Portaferry

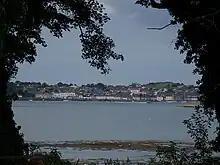
Portaferry from the grounds of Castle Ward, on the opposite bank of Strangford Lough

Portaferry is a small town in County Down, Northern Ireland, at the southern end of the Ards Peninsula, near the Narrows at the entrance to Strangford Lough. It is home to the Exploris aquarium and is well known for the annual Gala Week Float Parade. It hosts its own small Marina, the Portaferry Marina. The Portaferry – Strangford Ferry service operates daily at 30-minute intervals (7.45 am to 10.45 pm) between the villages of Portaferry and Strangford, less than 1500 metres apart, conveying about 500,000 passengers per annum. It had a population of 2,514 people in the 2011 Census. The town is located within the Barony of Ards Upper.